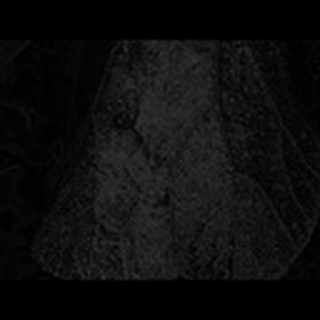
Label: cotton_aphids